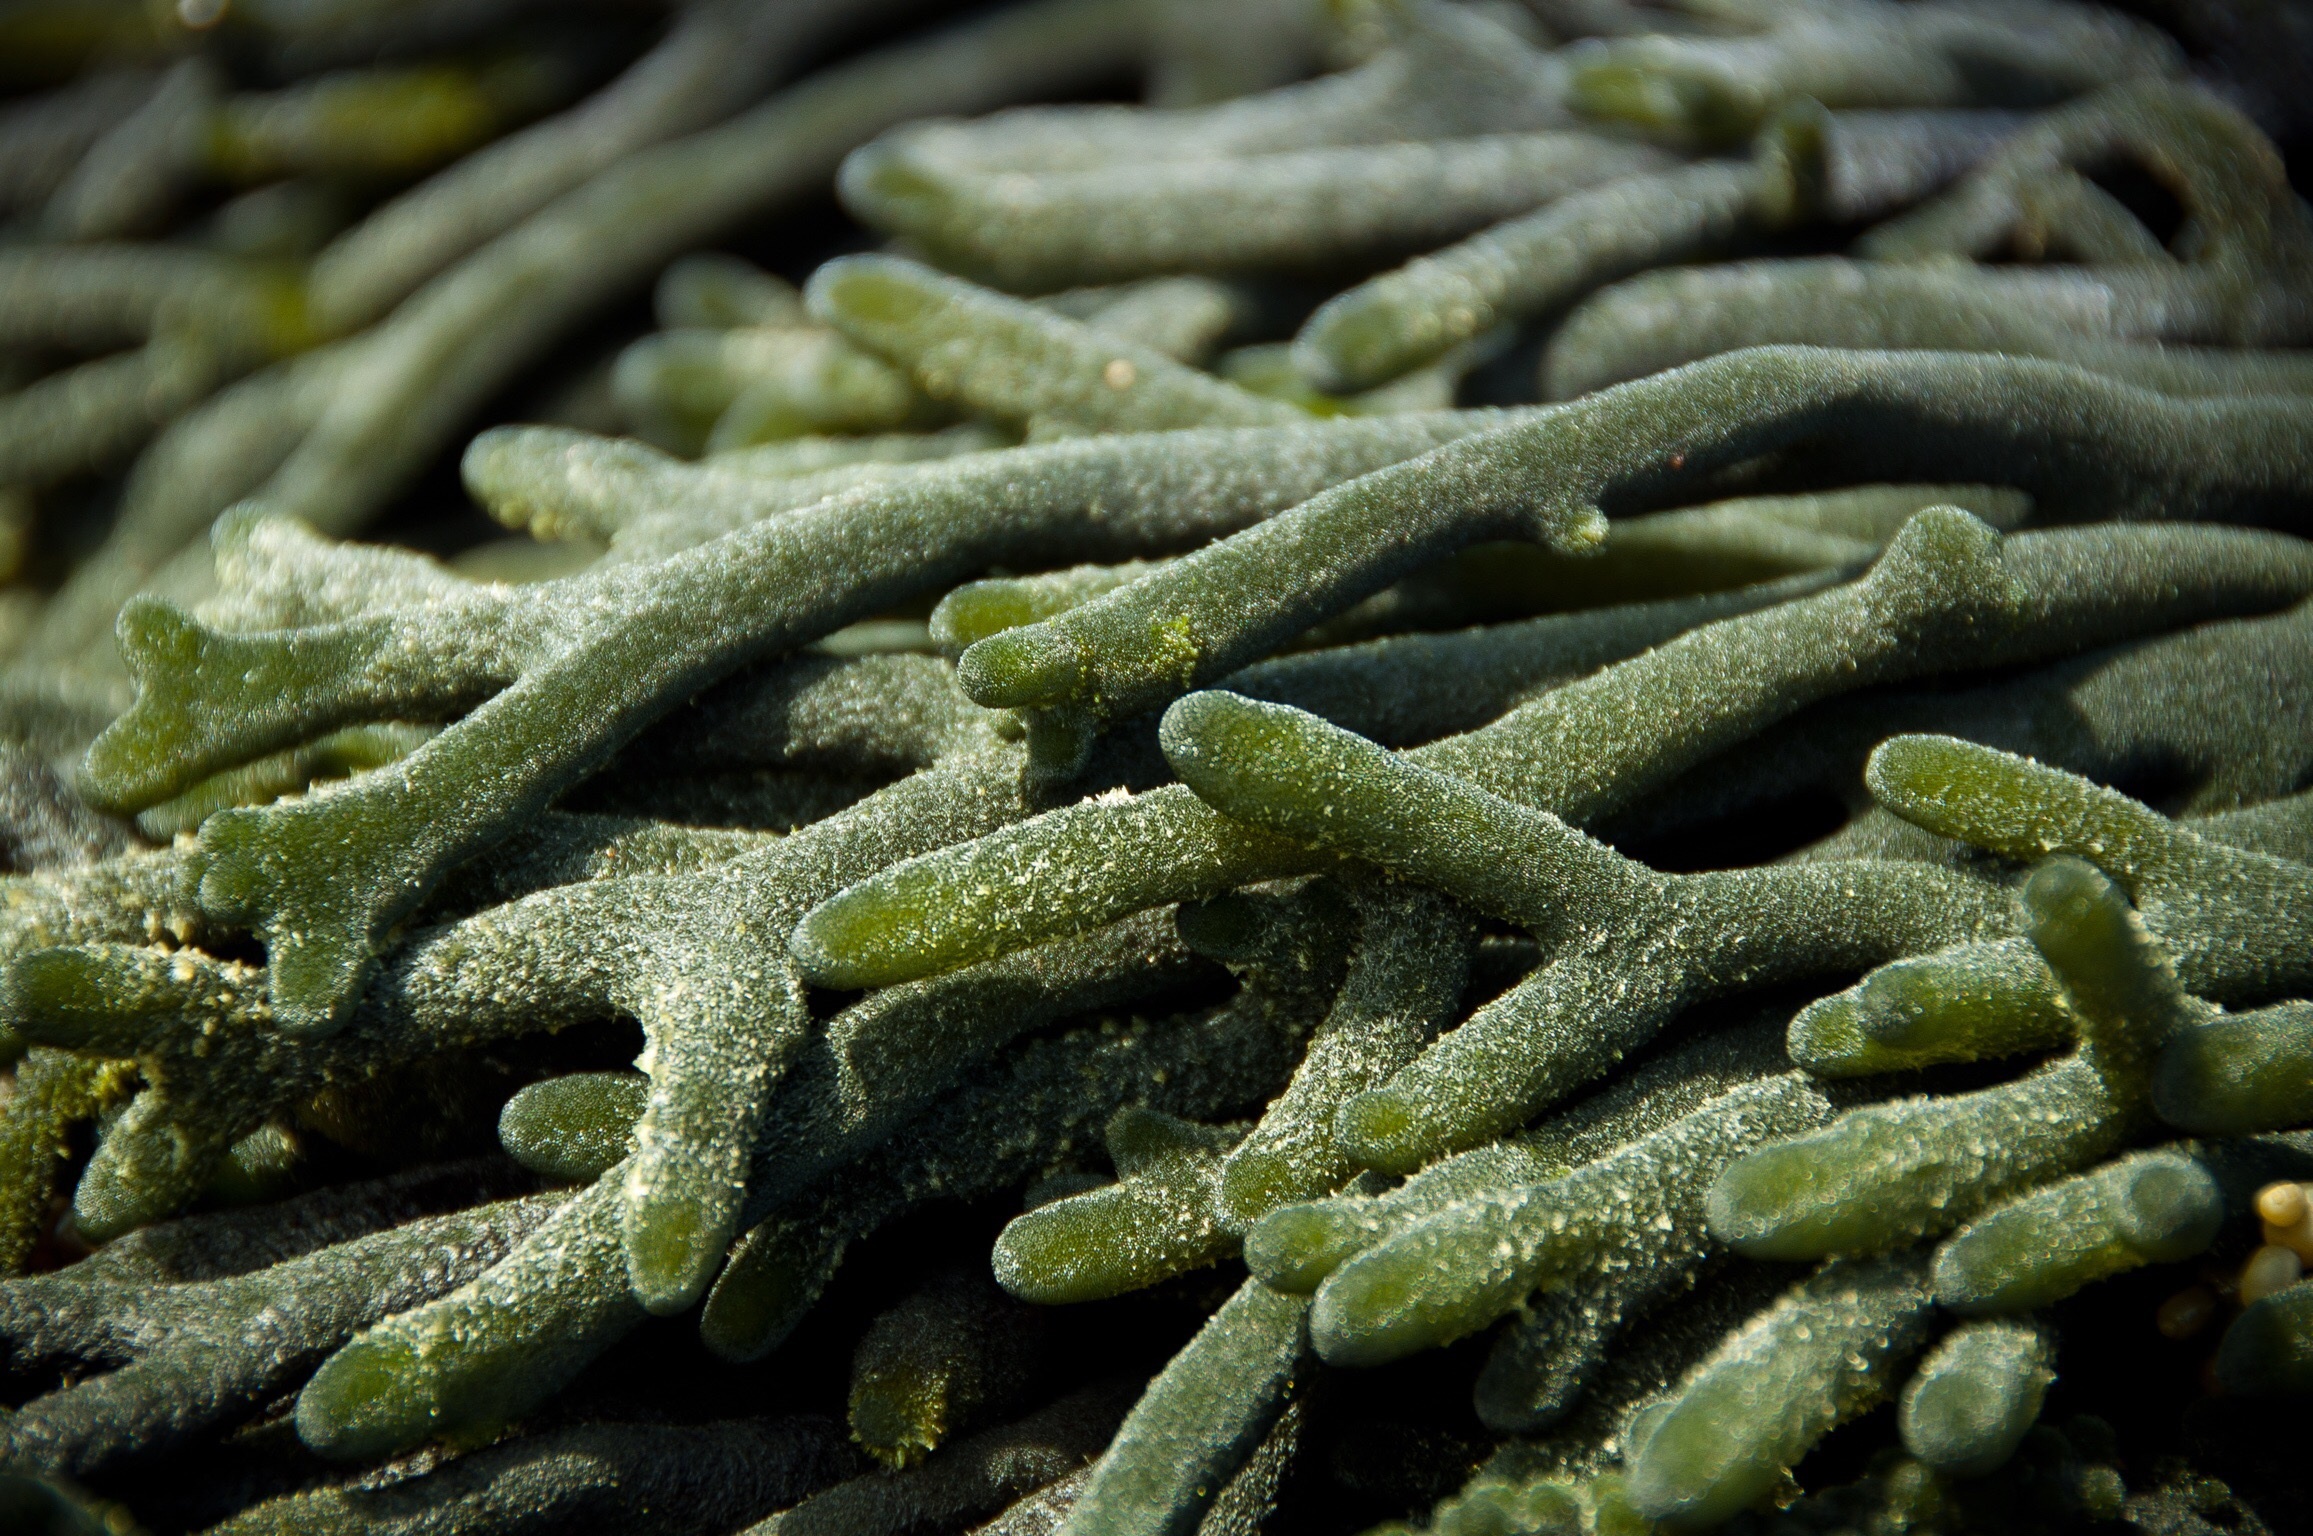
plant, food, green, produce, vegetable, crop, flowering plant, land plant, common bean